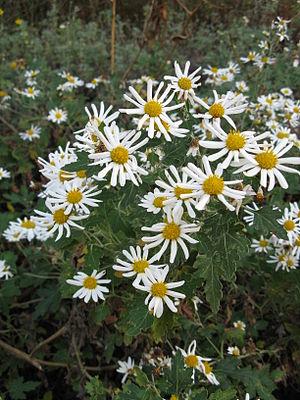
Chrysanthemum japonense ou chrysanthème du Japon est une espèce de plantes vivaces appartenant au genre Chrysanthemum de la famille des Asteraceae, utilisée comme plante d'ornement.